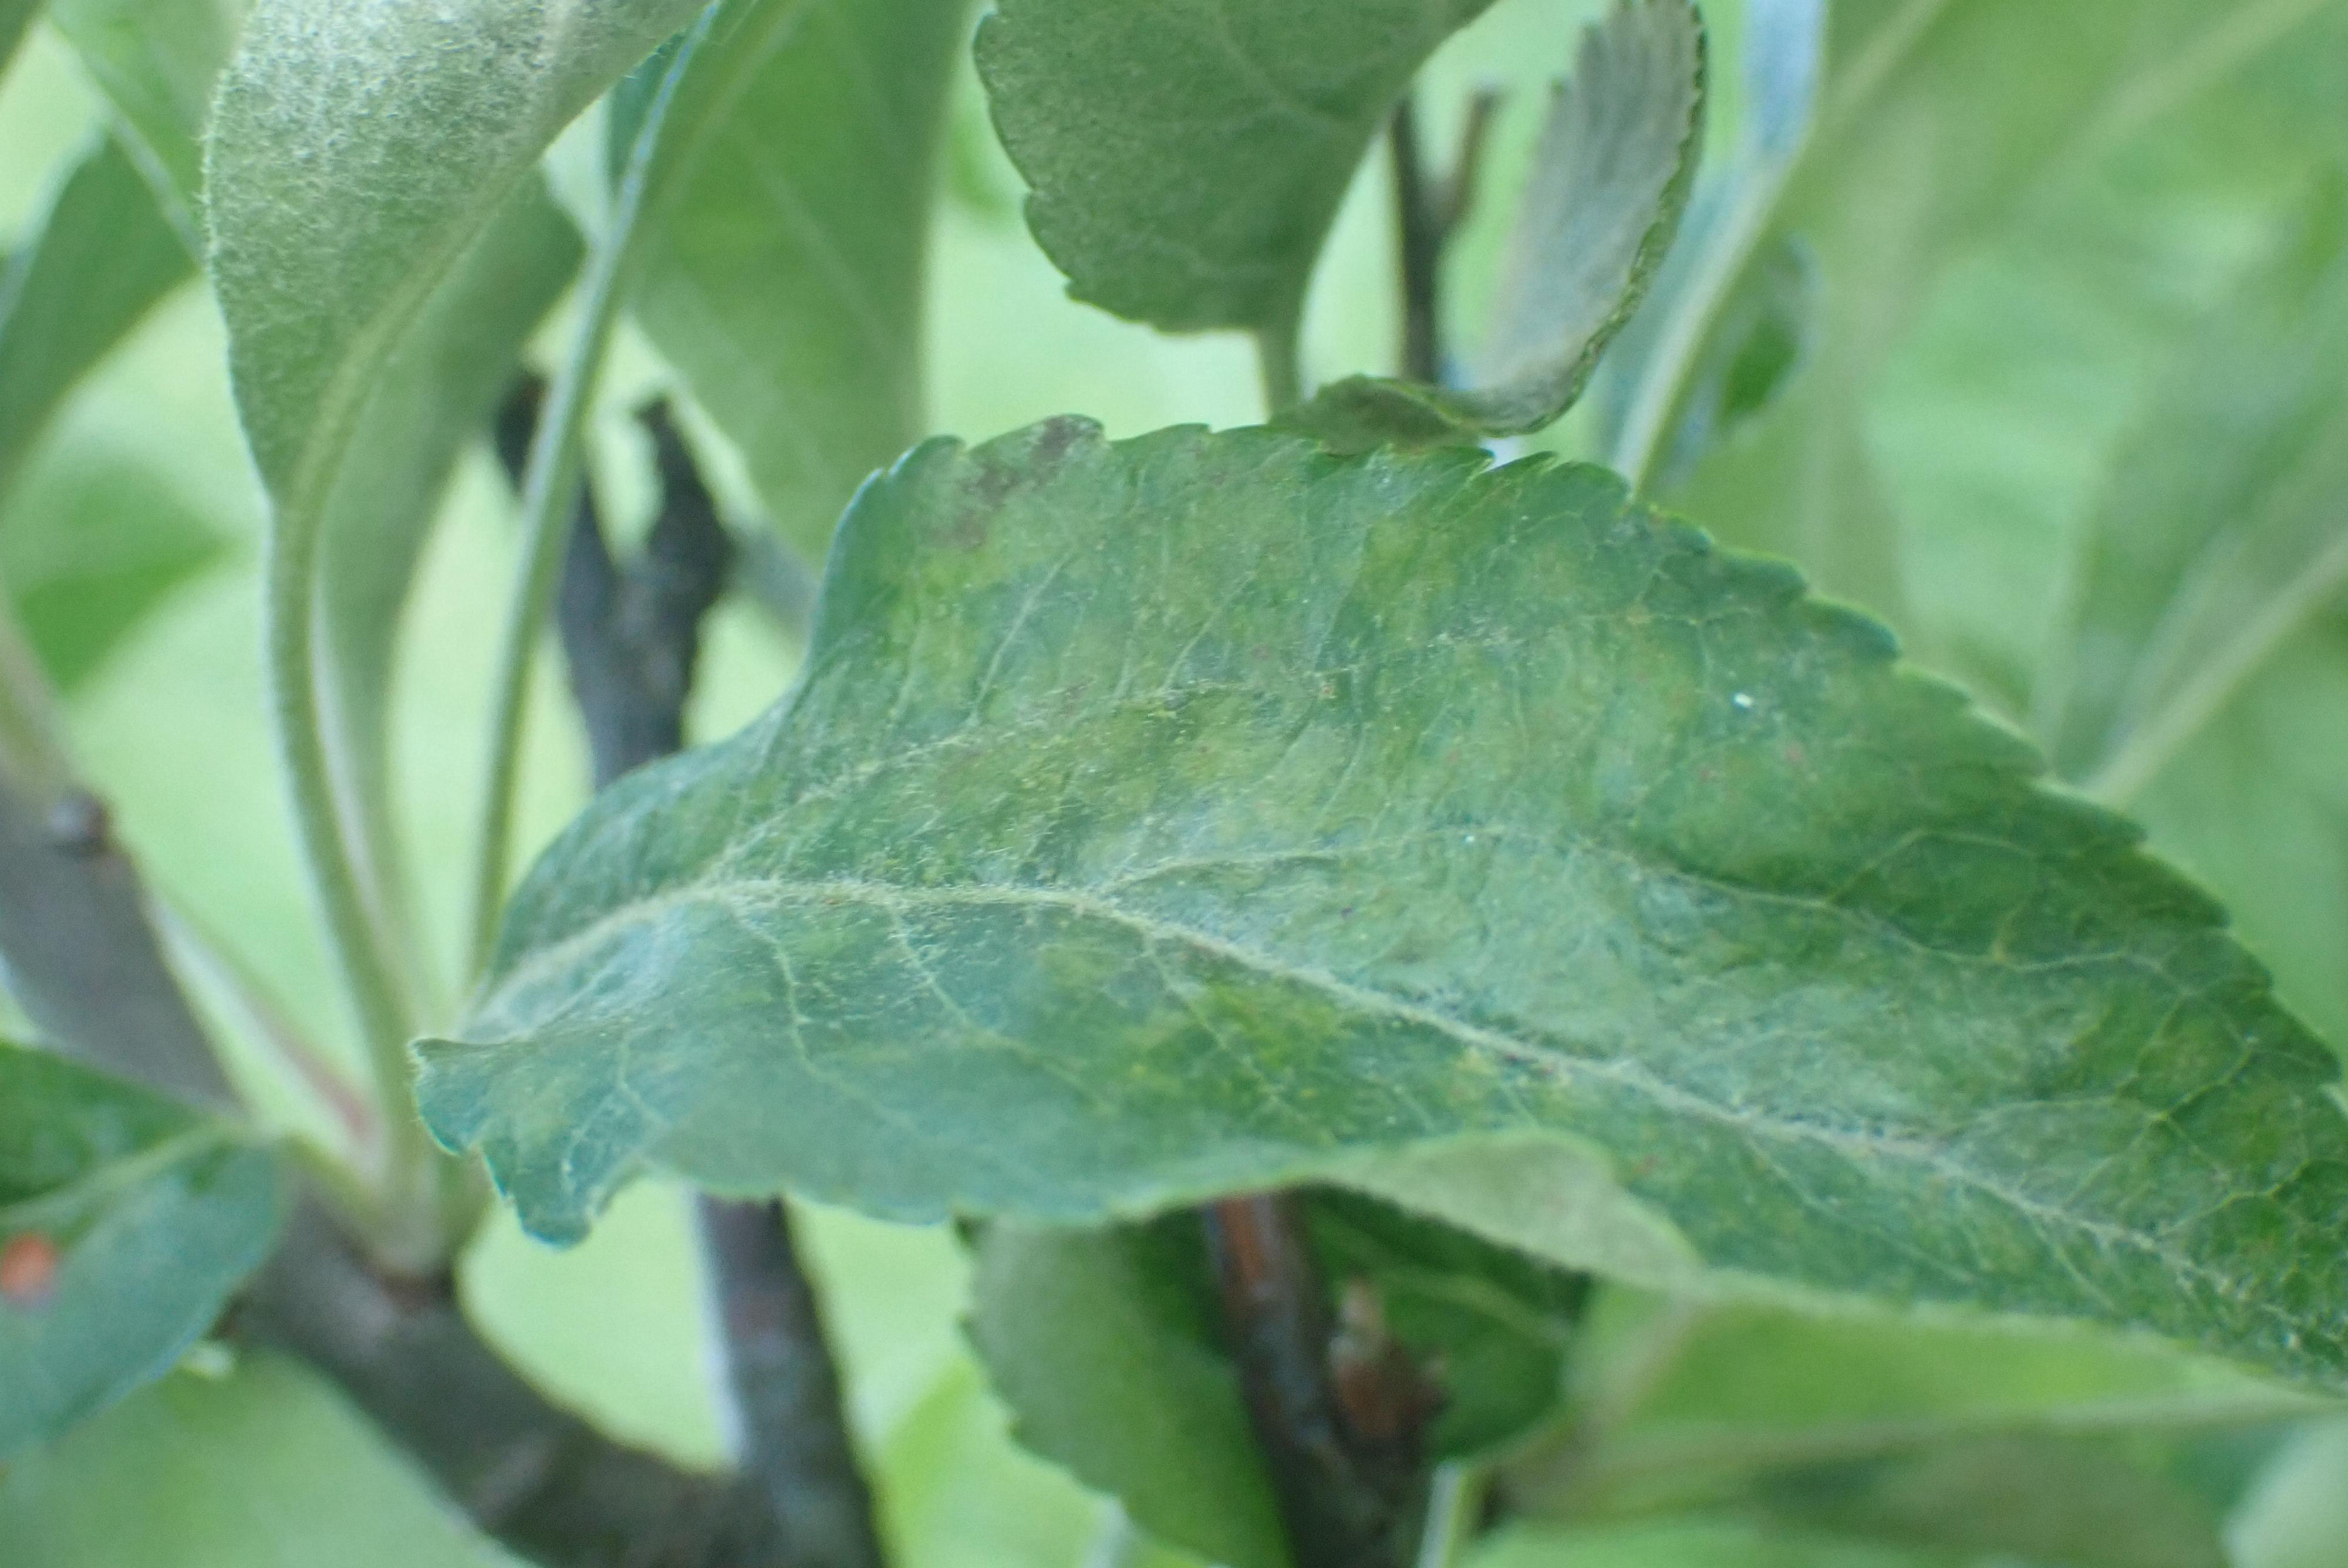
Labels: scab